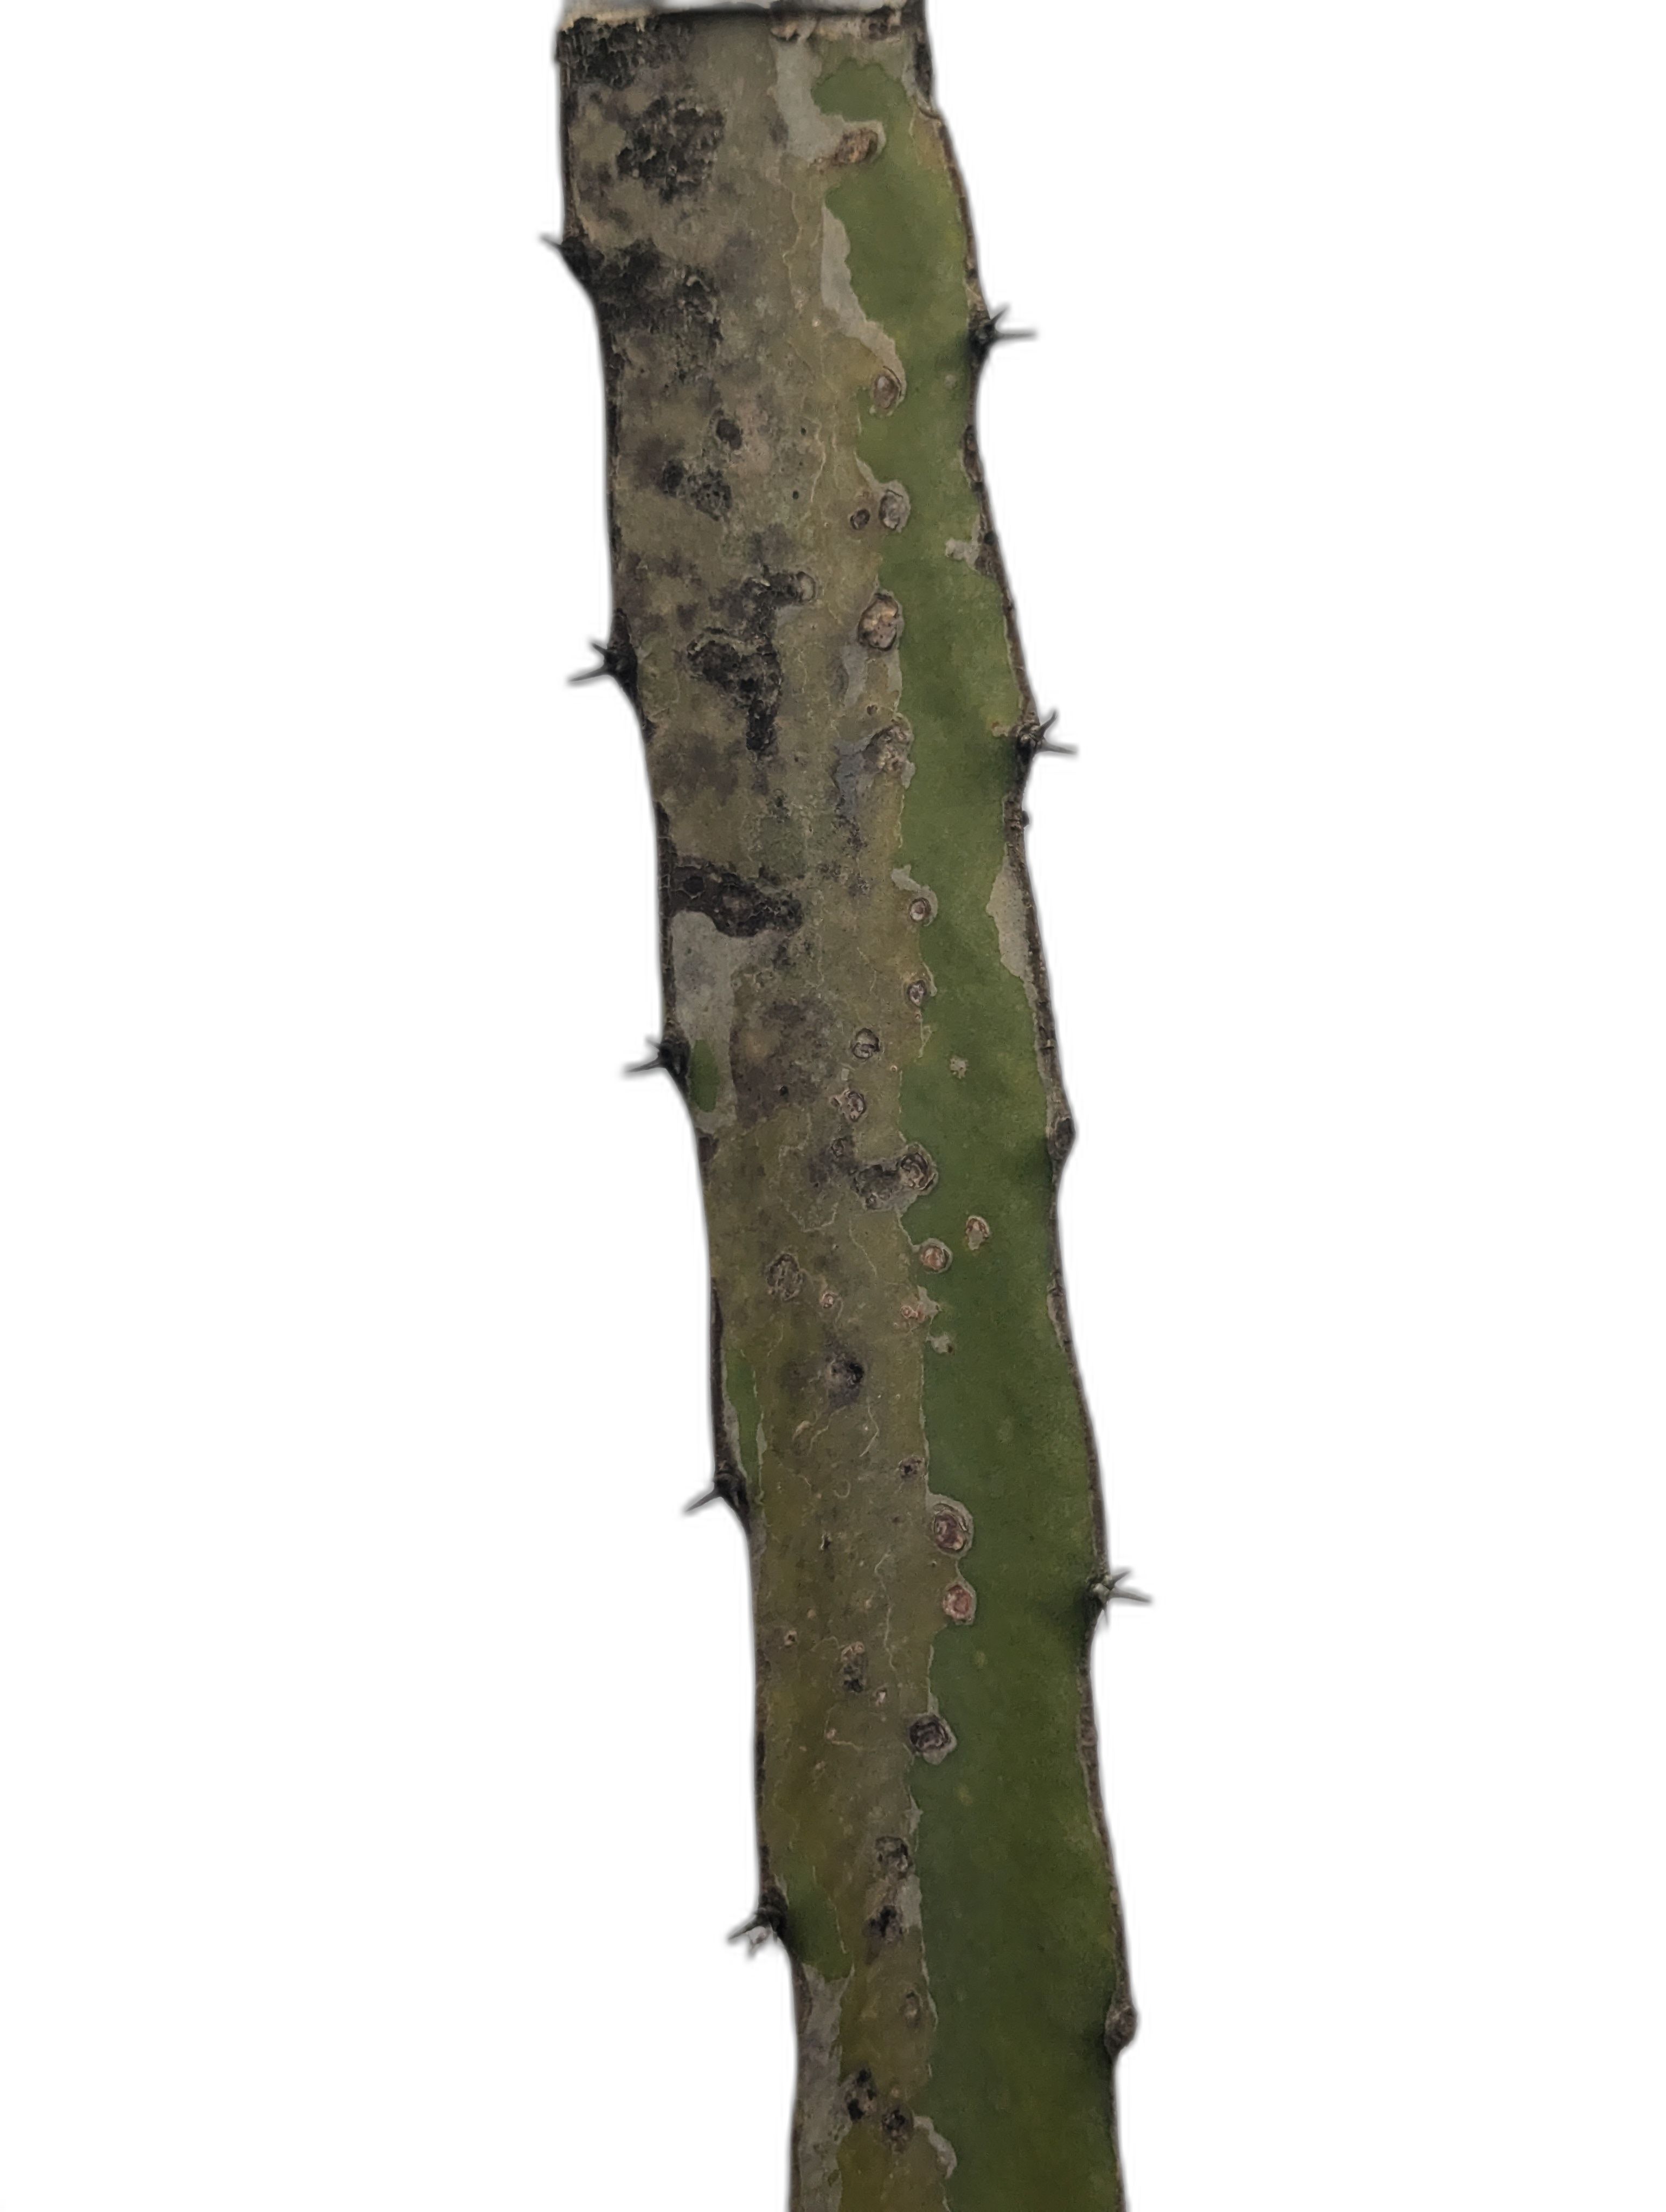
Label: Bad leaf